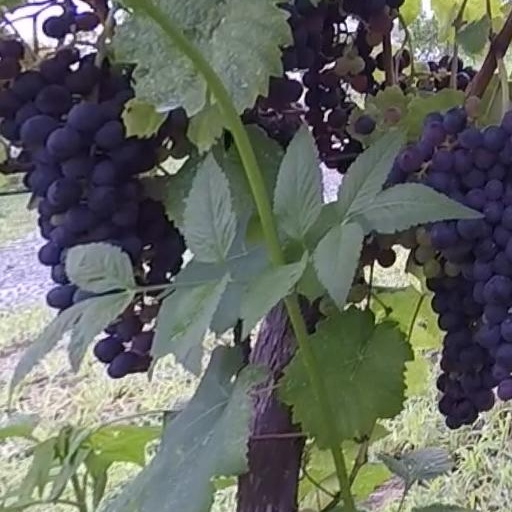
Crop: grape